Junín, Buenos Aires

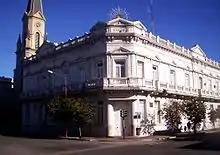
City Hall

The 1880 arrival of the Central Argentine Railway and that of the Buenos Aires and Pacific Railway (B.A.& P.) in 1884 led to the town's fast growth. The National Bank of Argentina had opened a branch there in 1892 and by the 1895 census, Junín was home to over 12,000. The town's largest employer by then was the B.A.& P.'s rail-equipment factory, with over 1,600 workers. The City Hall was completed in 1904, and Junín was named a "city" in 1906.